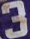
Number: 3